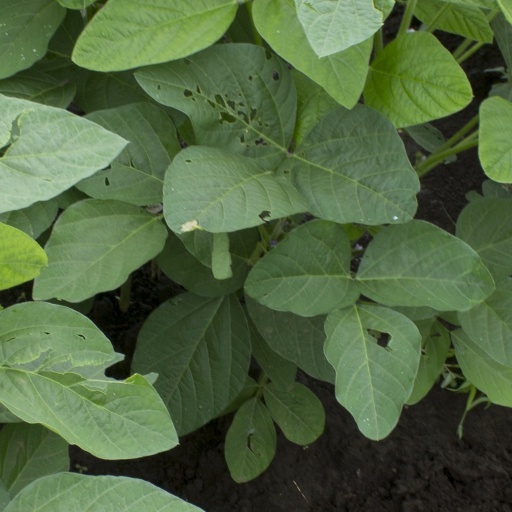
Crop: soybean